Burlingia

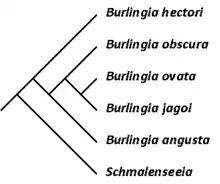
Cladogram of the trilobite genus "Burlingia"

"Burlingia" is the earlier genus of the family Burlingiidae, so it is presumable ancestral to the only other genus in this family, "Schmalenseeia".